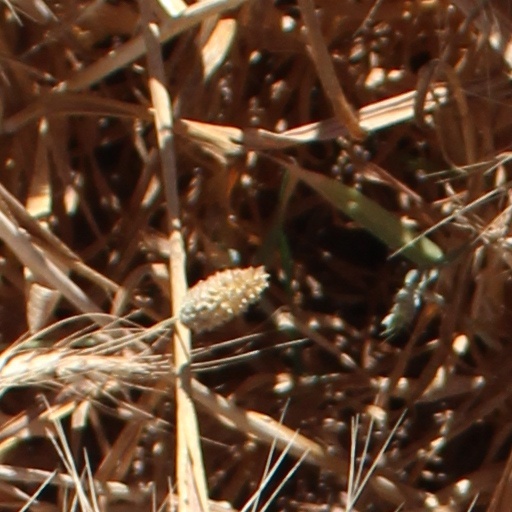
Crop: wheat